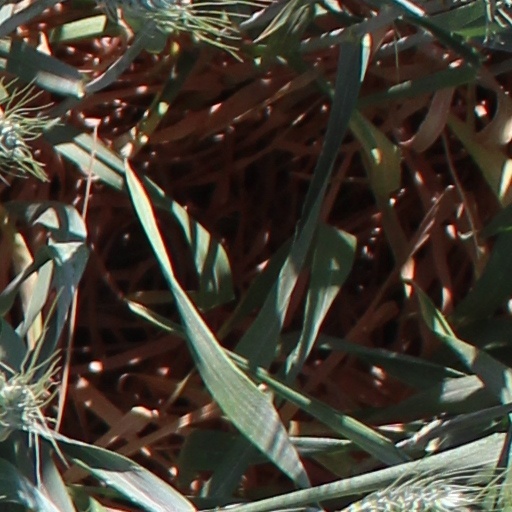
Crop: wheat